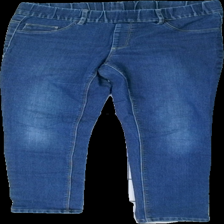
View: front
Type: Jeans
Category: Ladies
Brand: Kappahl
Colors: Blue
Material: 88% cotton, 12% ?
Cut: Tight
Size: 40
Season: All
Trend: Denim
Smell: Minor
Damage: Pulled thread
Damage location: bottom right
Price range: <50
Recommended usage: Export
Description: Blue jeans
Comment: Slitna knän